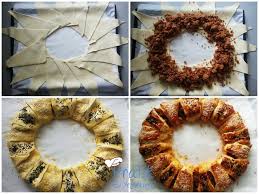
Yemek: borek